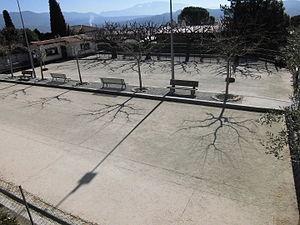
Terrain de boules à la lyonnaise à Vinsobres
Le sport-boules, ainsi renommé en 1981, d'origine lyonnaise, est un sport d'équipe en doublette ou quadrette, qui consiste à placer le maximum de boules le plus près possible d'une petite sphère de bois servant de but. Le joueur est tireur ou pointeur. La Fédération française du sport-boules comptait 64 900 licenciés en 2009.